Bad Belzig station

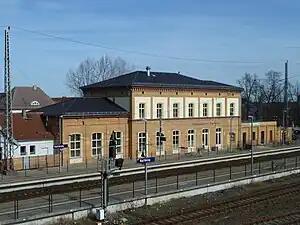
2012

Bad Belzig station is a railway station in the spa town of Bad Belzig, located in the Potsdam-Mittelmark district in Brandenburg, Germany.